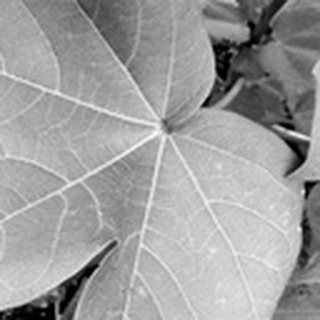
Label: healthy_cotton